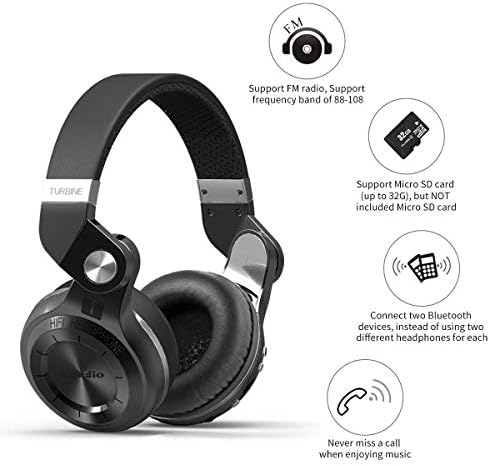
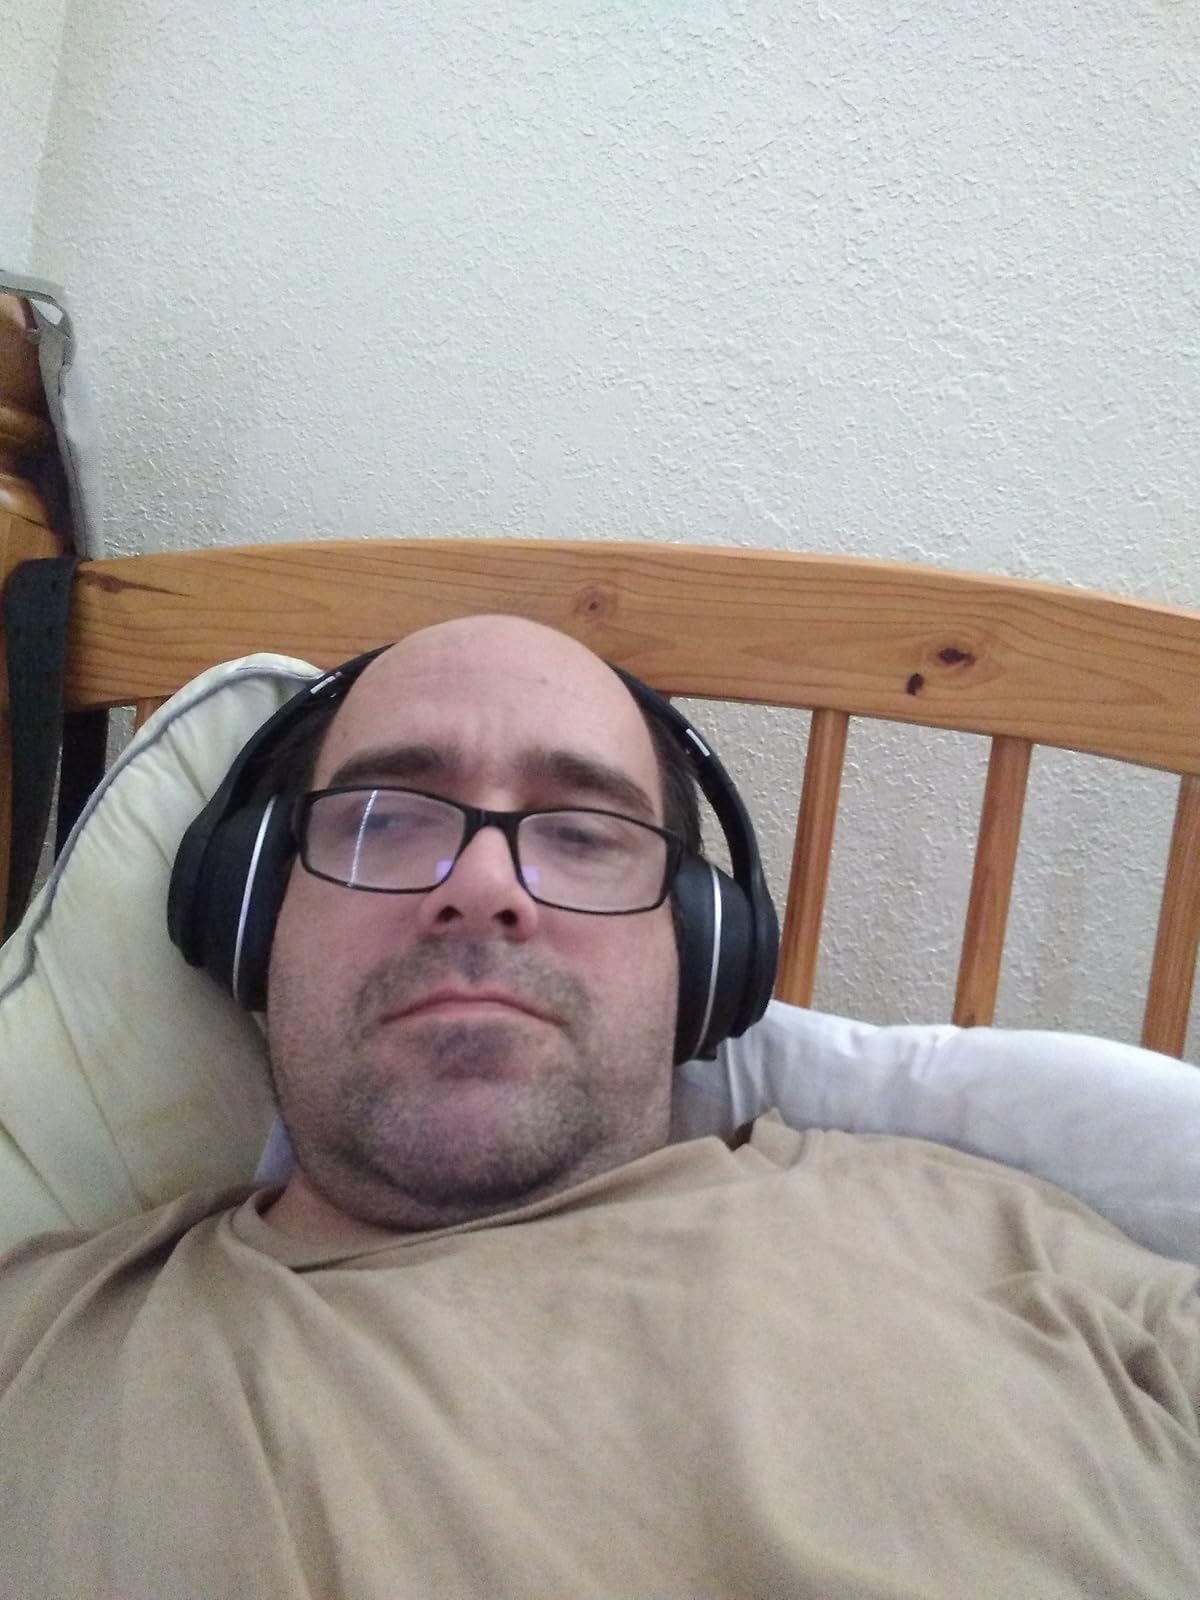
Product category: headphones
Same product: no